Henry Z. Steinway

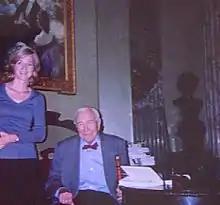
Henry Z. Steinway with artist Mia LaBerge in the Steinway Hall rotunda in New York City

Henry Ziegler Steinway (August 23, 1915 – September 18, 2008) was the last member of the Steinway family to be president of the piano company Steinway & Sons.